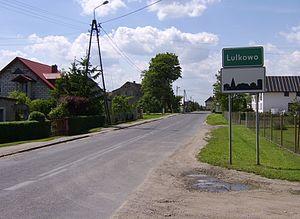
Lulkowo est un village de Pologne situé en Couïavie-Poméranie, dans le gmina de Łysomice et le powiat de Toruń.